Jacob Mixsell House

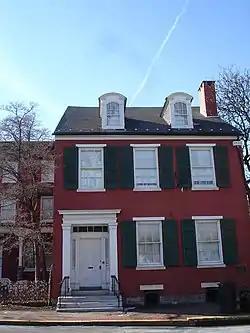
The Jacob Mixsell House in January, 2013

The Jacob Mixsell House, also known as the Northampton County Historical and Genealogical Society, is an historic American home that is located in Easton, Northampton County, Pennsylvania.